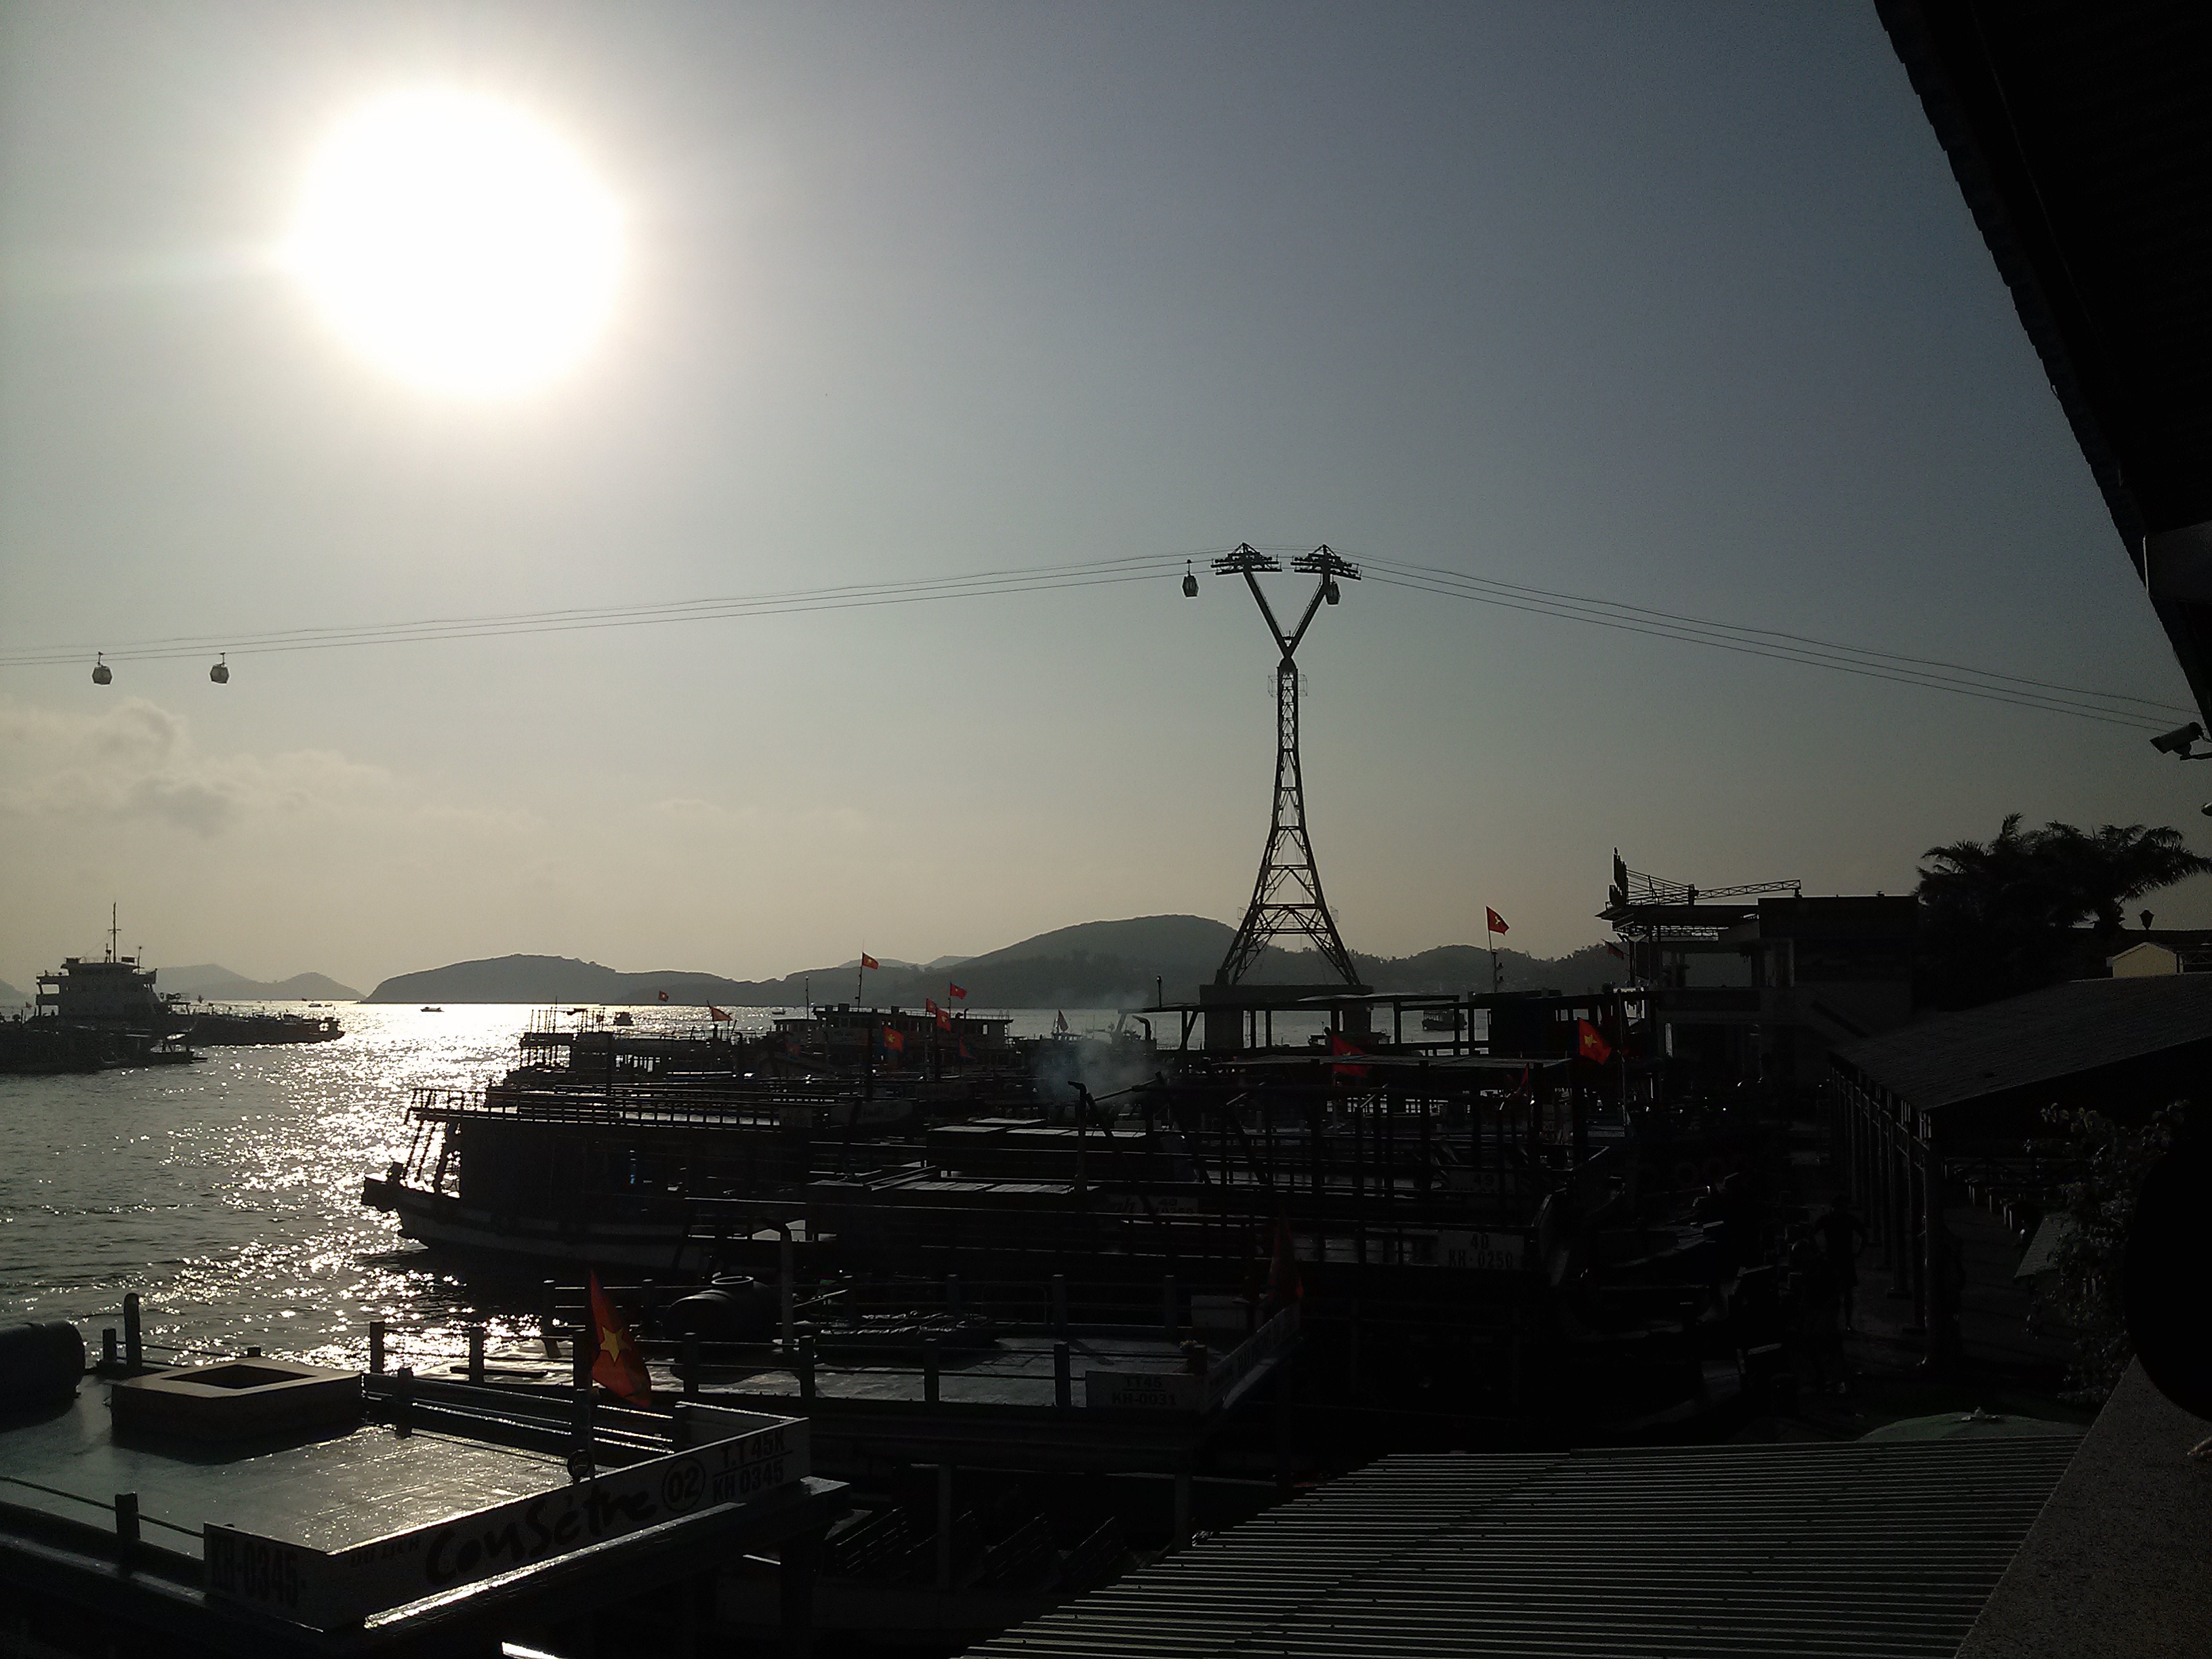
sea, cloud, sky, sunrise, sunset, night, morning, dawn, dusk, evening, vehicle, tower